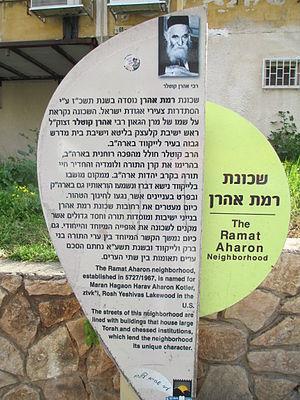
Aharon Kotler est un rabbin américain d'origine lituanienne, fondateur de la plus grande Yechiva aux États-Unis, le Beth Medrash Govoha, à Lakewood, au New Jersey.